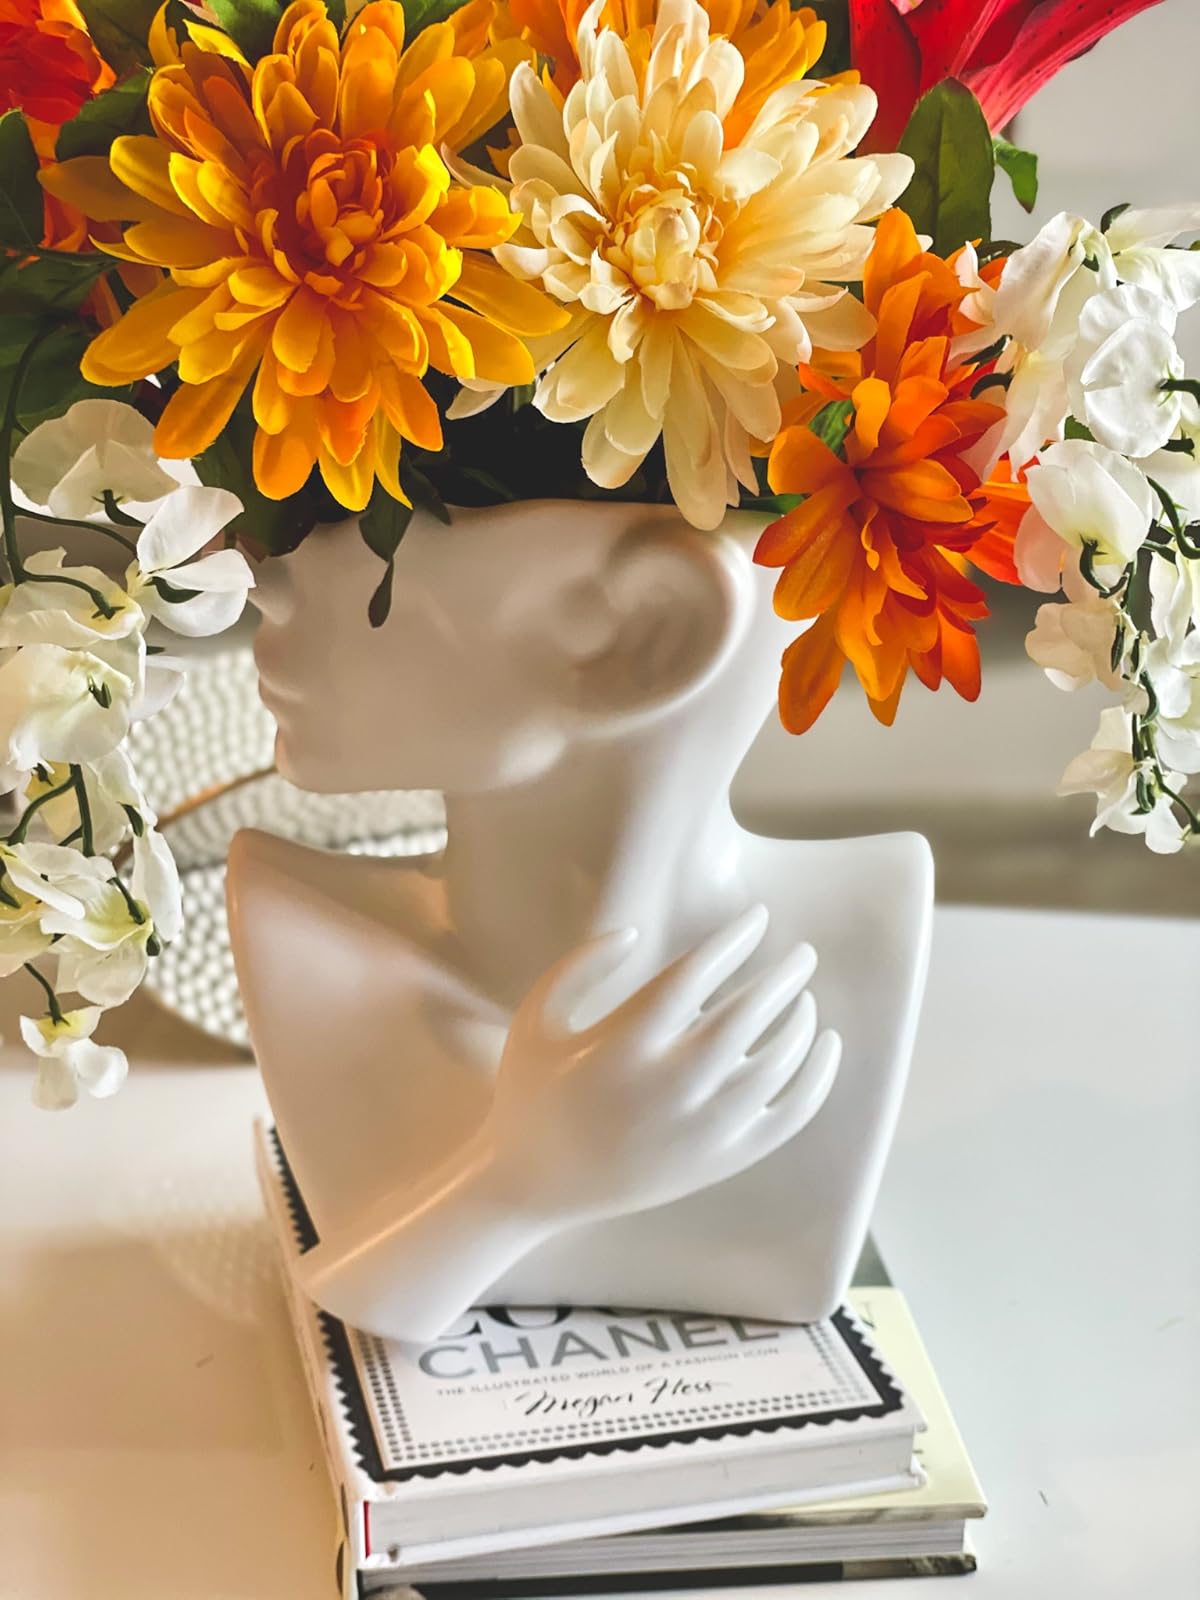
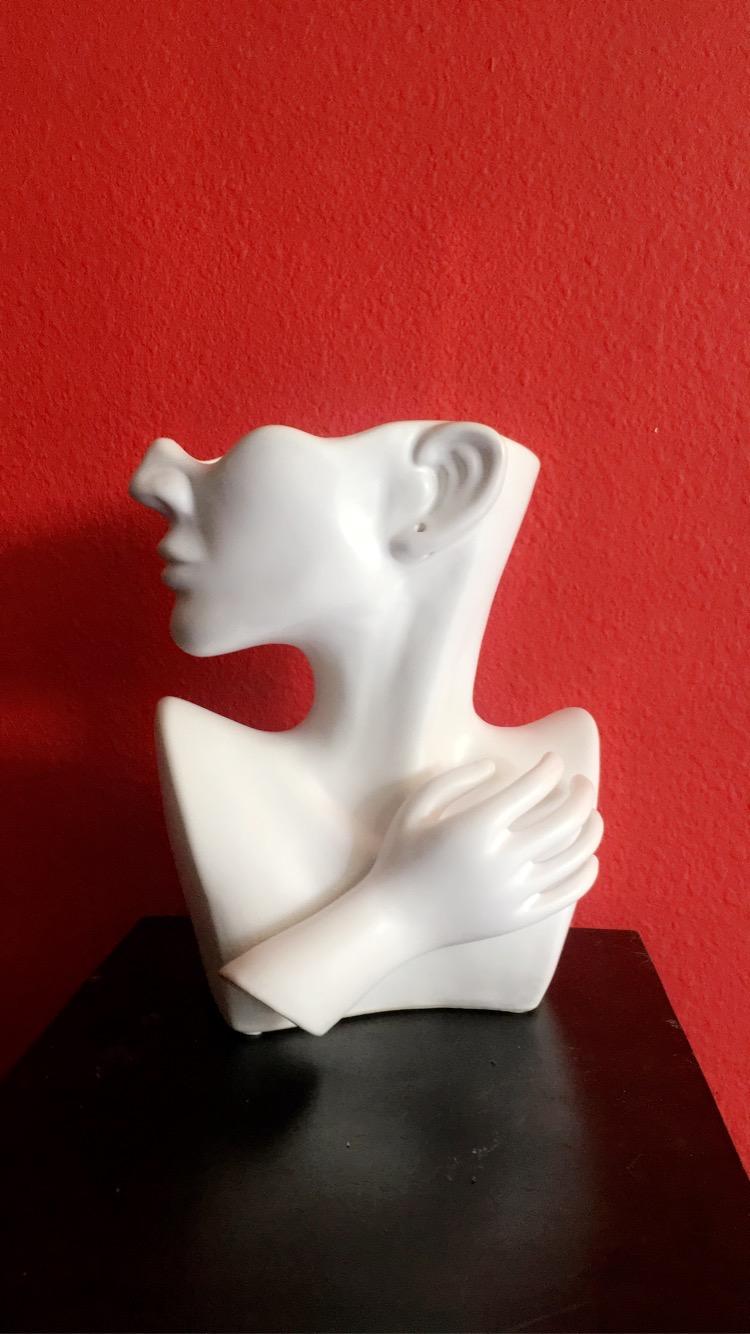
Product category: vase
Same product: yes